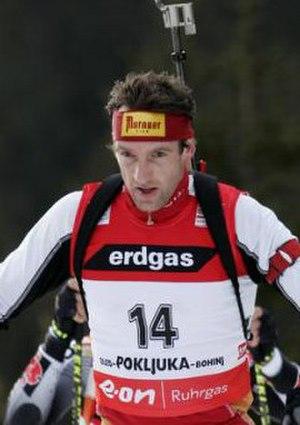
Christoph Sumann, né le 19 janvier 1976 à Judenburg, est un biathlète autrichien, qui est à l'origine fondeur. Il est trois fois médaillé aux Jeux olympiques, dont une fois individuellement.